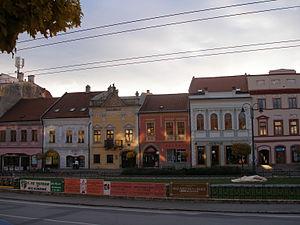
Cet article présente la liste des villes de Slovaquie en slovaque suivi de l'ancien nom allemand puis du nom hongrois et enfin du nombre d'habitants.